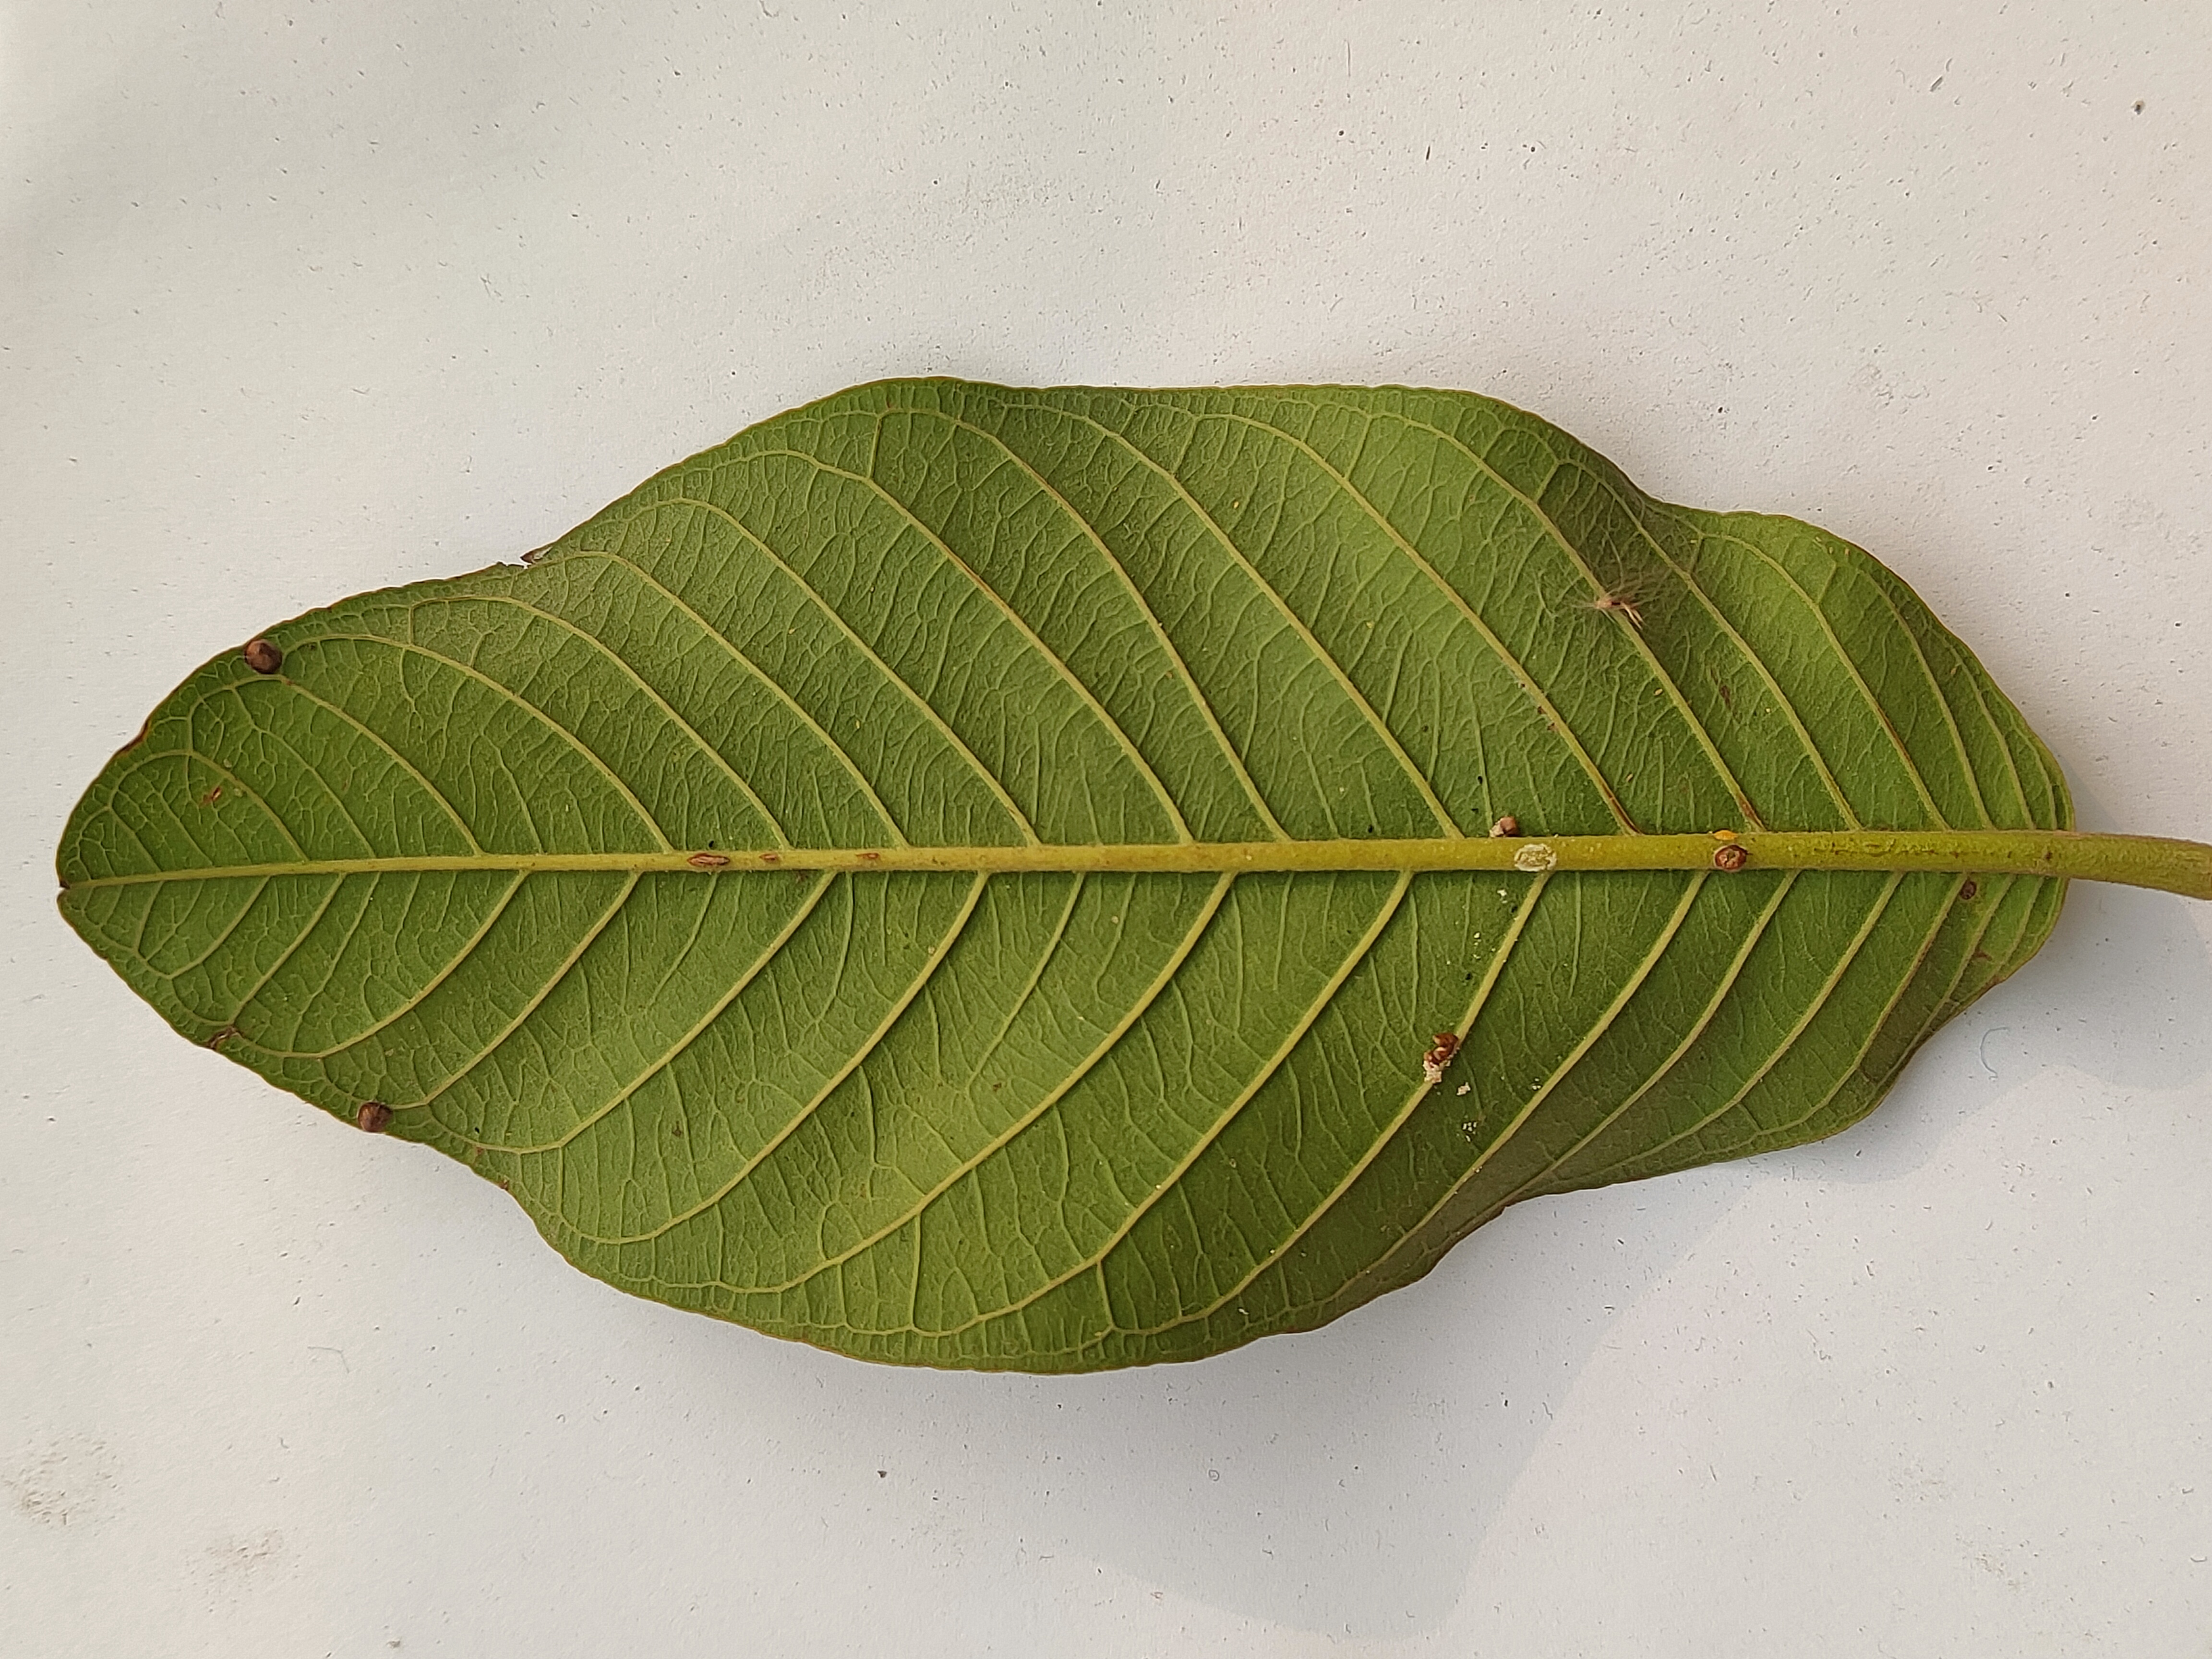
Leaf variety: Guava